Jurbarkas Manor

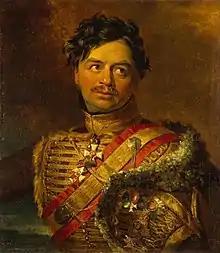
General Hilarion Vassiltchikov (1776–1847)

In 1845 Tsar Nicholas I took Jurbarkas from the Zubov family and gave it to General Hilarion Vassiltchikov.